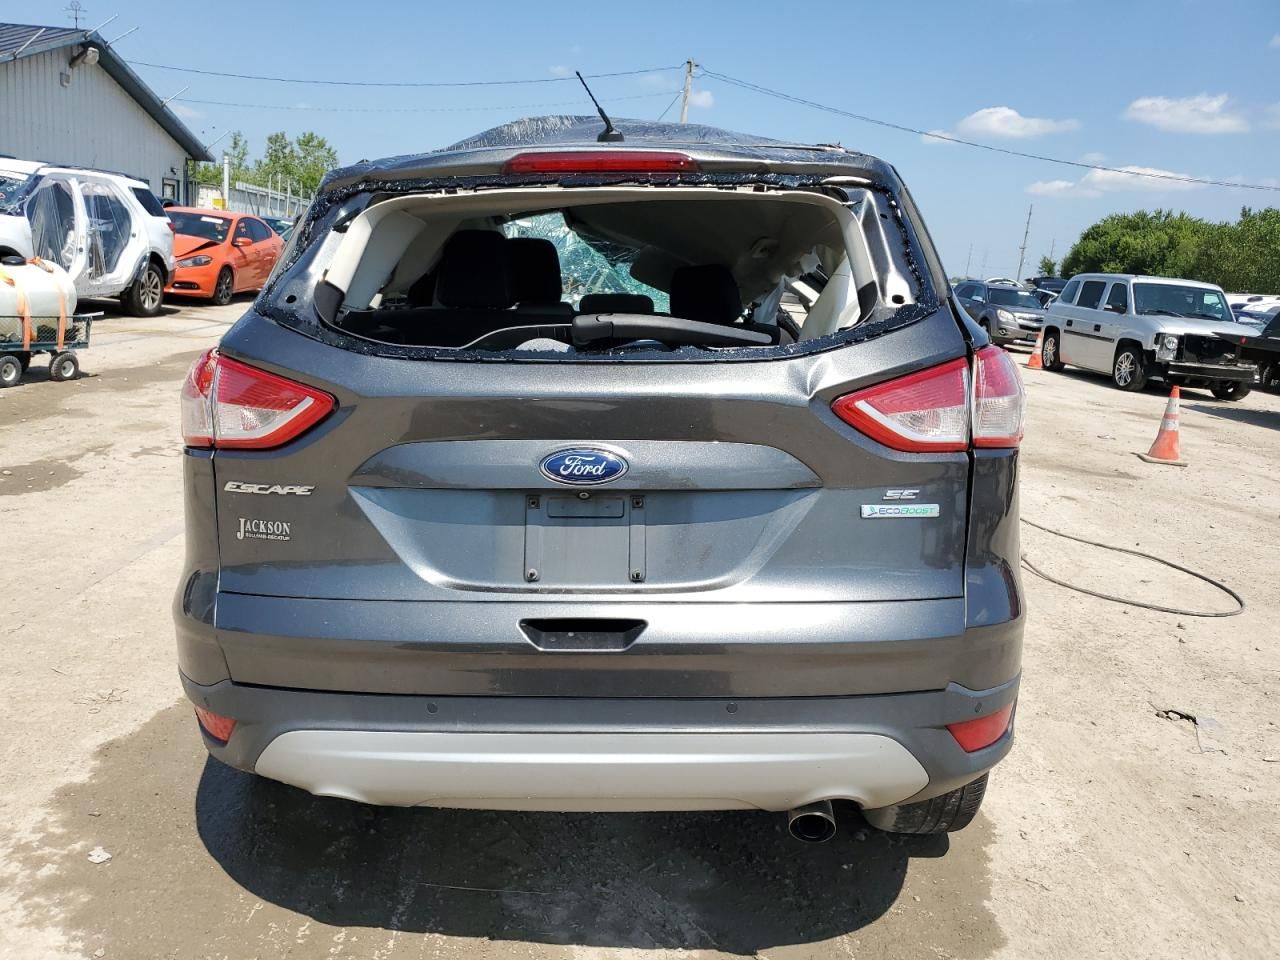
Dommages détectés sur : pare-brise arrière, malle, plaque d'immatriculation arrière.
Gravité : majeur